Westmill Solar Co-operative

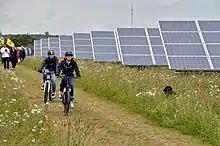
Visitors at a Westmill Solar Co-operative Open Day at Westmill Solar Park.

The Co-operative invited members through a public share offer, launched in June 2012. Despite the tight timetable caused by the expiry date on the option, the issue was 50% over-subscribed, when it closed at the end of July. This raised £4m from c. 1,650 members.